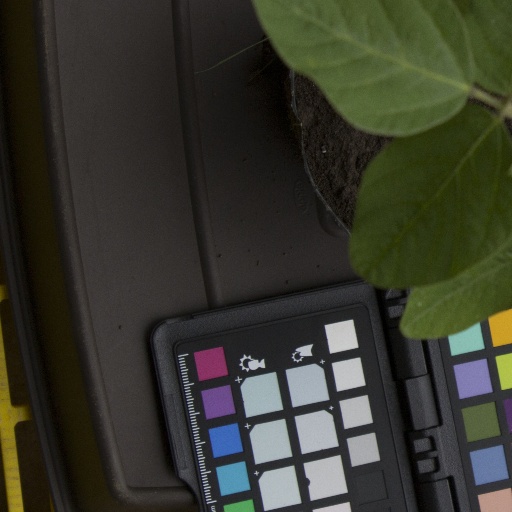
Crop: soybean